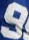
Number: 9